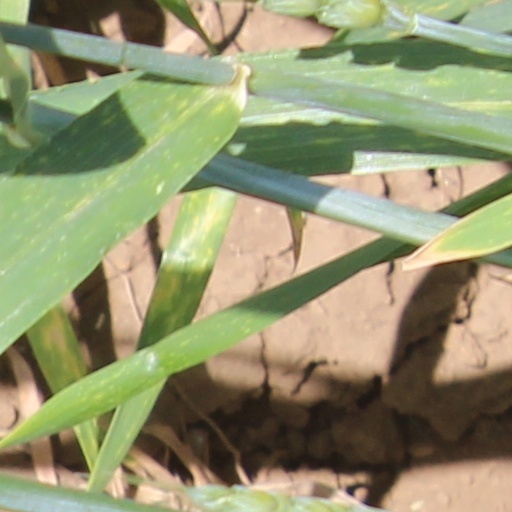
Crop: wheat